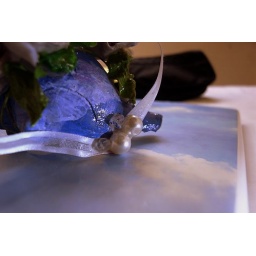
A work by Ayane Umidori. The sky is a book by Natuo Giniro.